Khalid Saifullah Rahmani

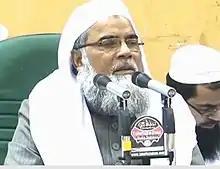
Rahmani in 2018

Khalid Saifullah Rahmani (born November 1956) is an Indian Muslim scholar, author and jurist who serves as the fifth president of the All India Muslim Personal Law Board. He is the general secretary of Islamic Fiqh Academy of India. He has authored books including "The Islamic Jurisprudence: Introduction and Codification" and "Kitāb-ul-Fatāwa".